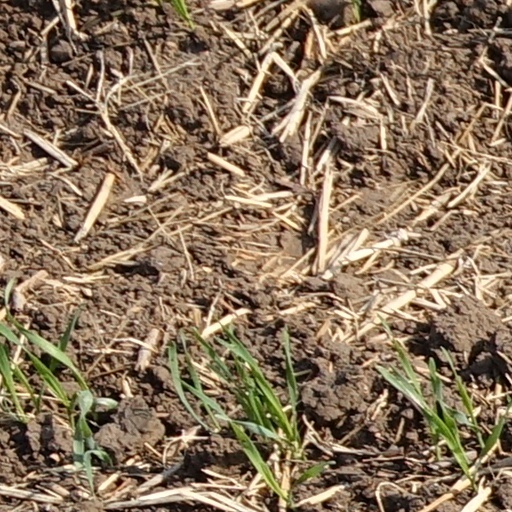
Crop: wheat